Oklahoma State Highway 142

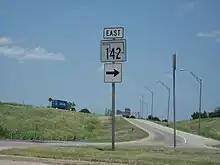
Shield pointing to SH-142 from the I-35 interchange

SH-142 in Ardmore is locally designated as Veterans Boulevard. The highway's western terminus is at I-35 (milemarker 33) in Ardmore. Beginning as a divided highway, it intersects US-77 (locally designated as Commerce) approximately 1 mile (1.6 kilometers) to the east. From there, SH-142 progresses as a two-lane highway approximately 2 miles (3.2 kilometers), passes by Ardmore Middle and High Schools, makes a fairly sharp right turn to the south (near the Valero refinery), and terminates 1 mile (1.6 kilometers) to the south at an intersection with State Highway 199. The roadway (but not the SH-142 designation) continues south as P Street Northeast just to the east of greater Ardmore.